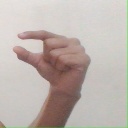
अक्षर: ग